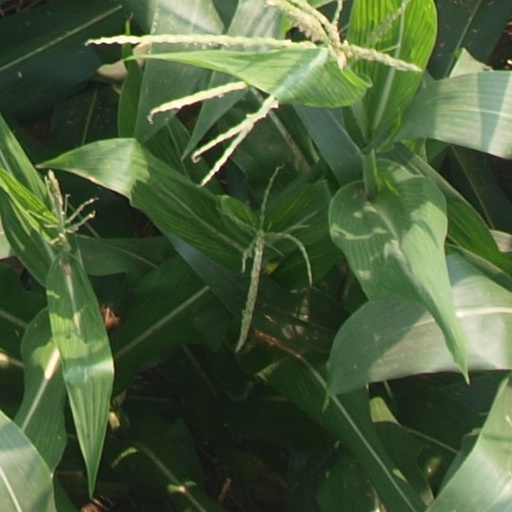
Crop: maize; corn